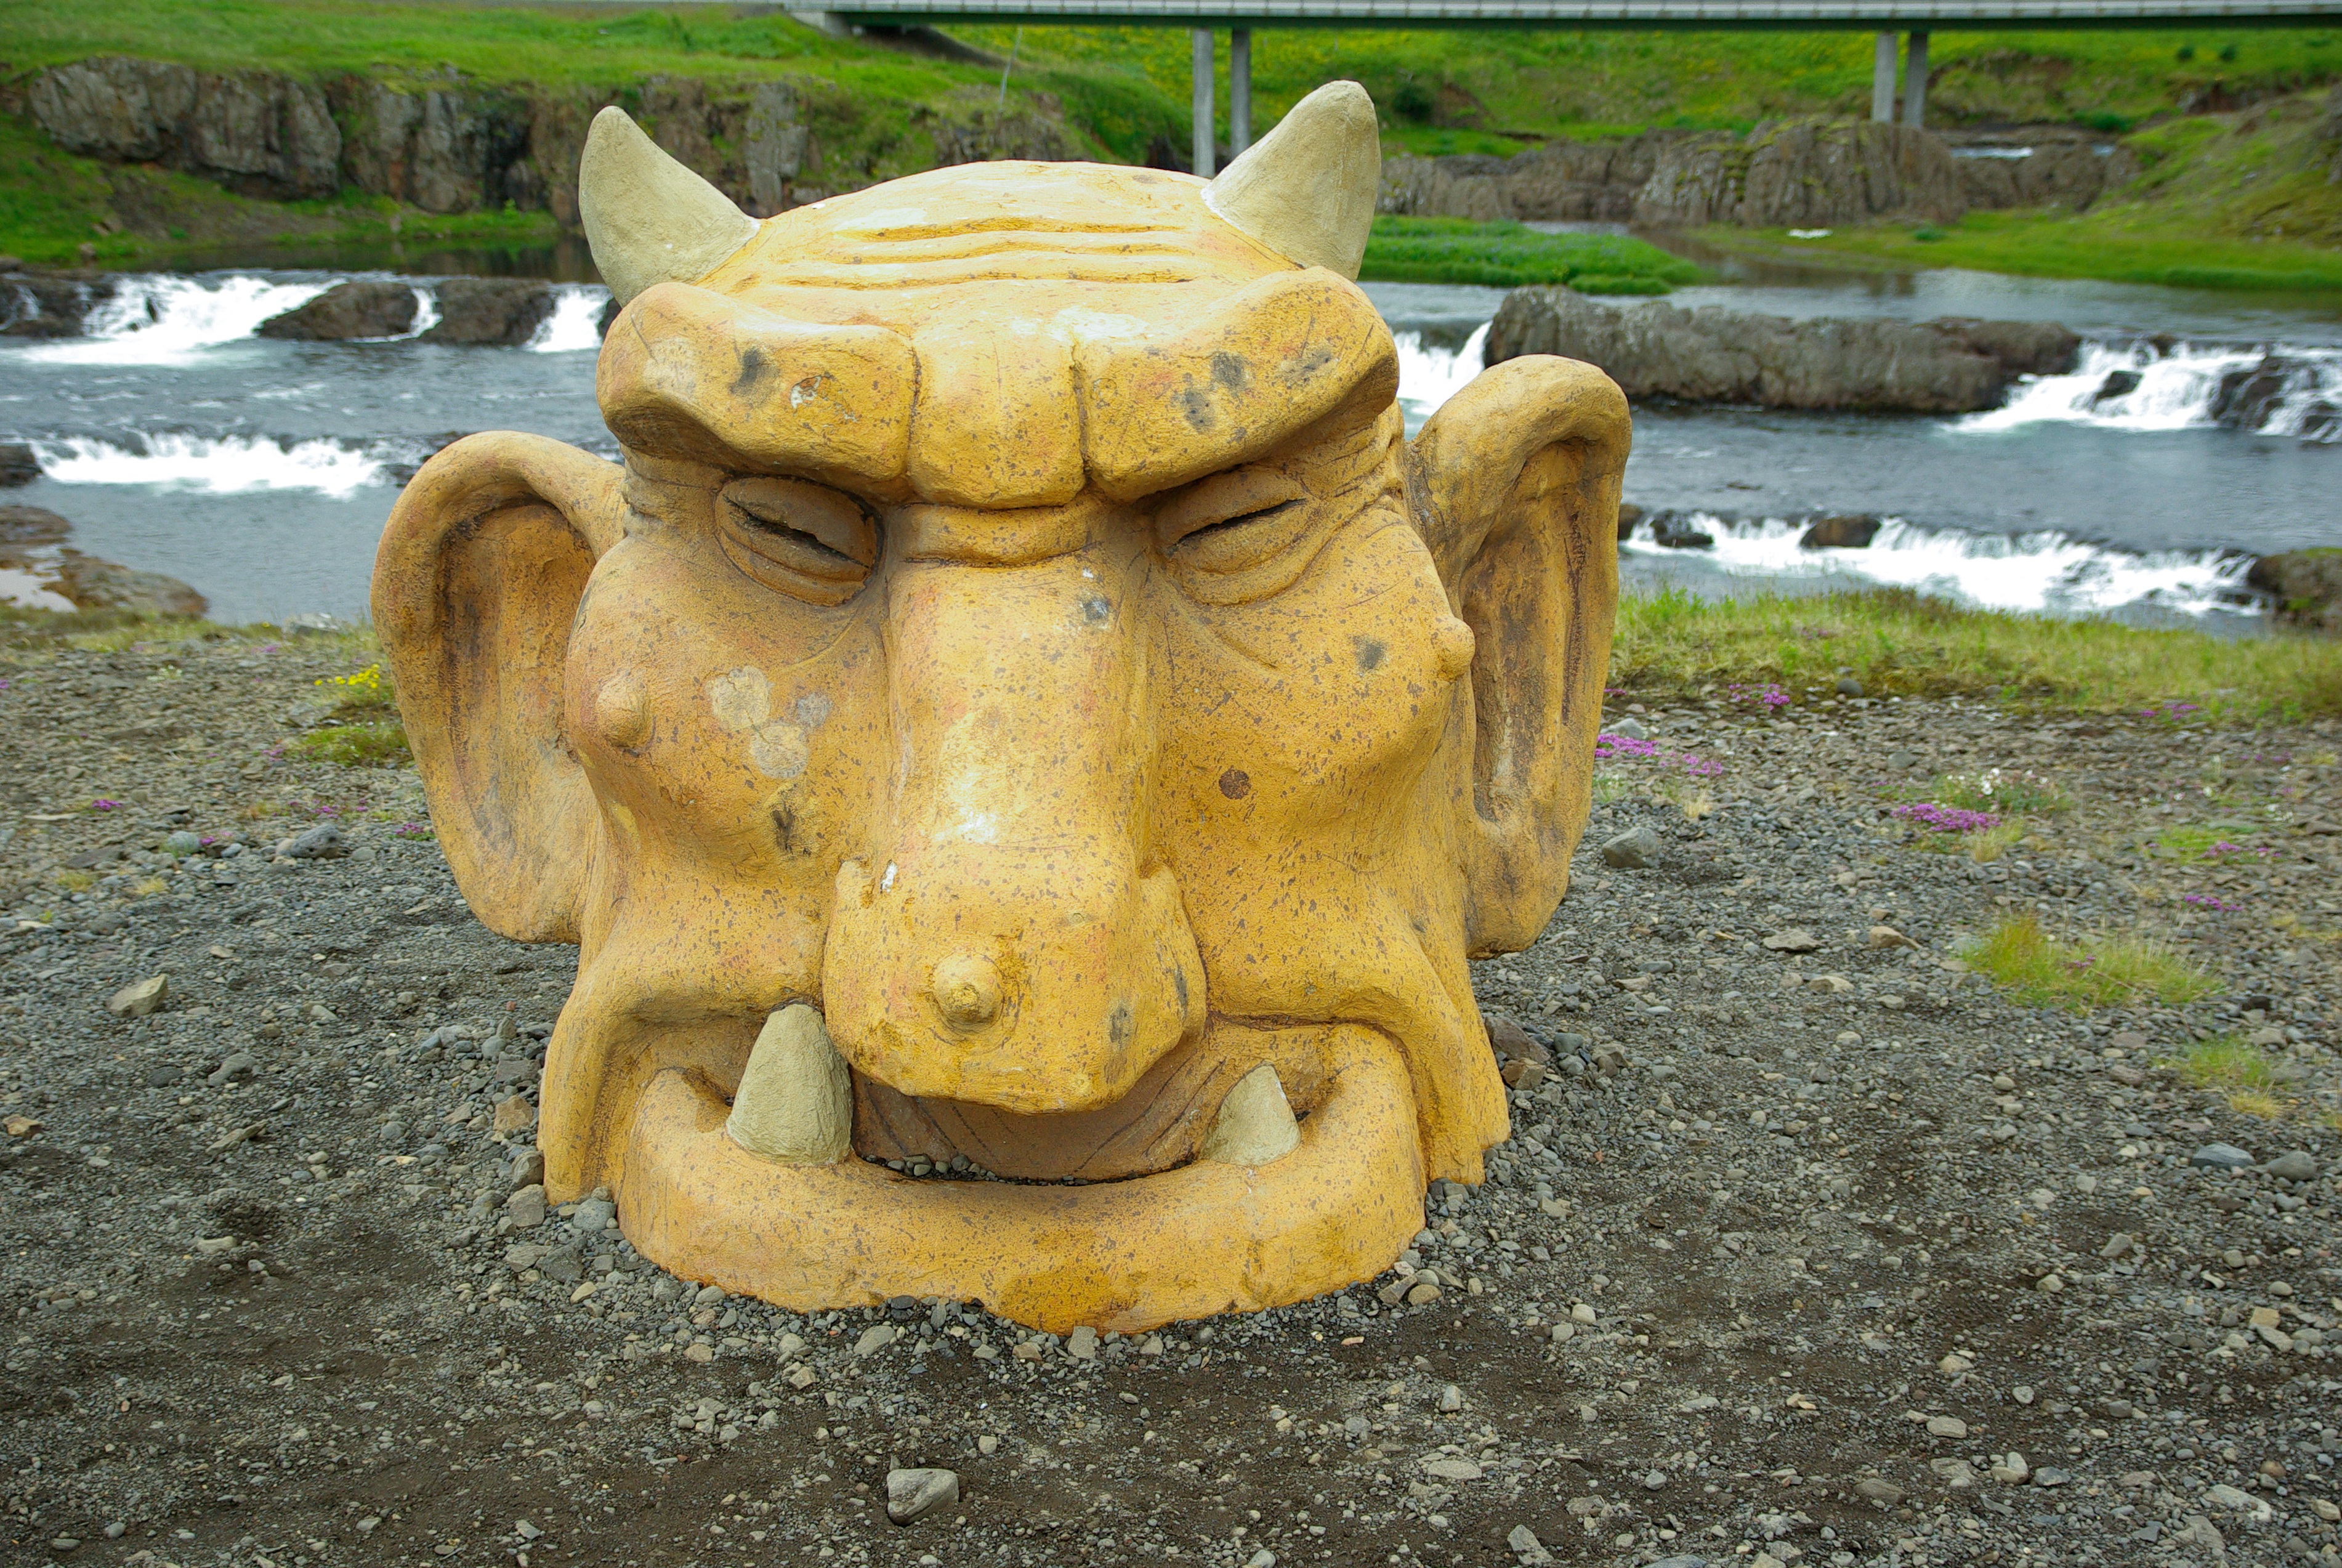
statue, iceland, face, sculpture, art, troll, carving, legend, chainsaw carving